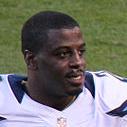
Age: 24